St. George, Staten Island

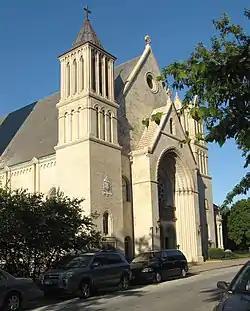
St. Peter's Church

Work on the street grid and development of the land continued, but in March 1837, one major investor declared bankruptcy following the Panic of 1837. The same year, the Pavilion Hotel opened in a mansion along the shore, being converted from a residence. The association continued to lay out streets. However, in 1840, four of the five original New Brighton Association investors' properties were foreclosed upon. The foreclosed lots were thus repurchased by Thomas E. Davis in 1844. According to a survey conducted the following year, several streets had been laid out in modern-day St. George, including Carroll Place, Hamilton Avenue, St. Marks Place, Richmond Terrace, and numerous smaller streets. Most development was on the waterfront, where there were mansions with carriage buildings, as well as smaller homes and the Pavilion Hotel. St. Peter's Church on Carroll Street was dedicated in 1844 as the island's first Roman Catholic house of worship.